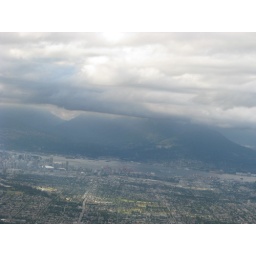
Vancouver mountains under lots of cloud